Deng Shiru

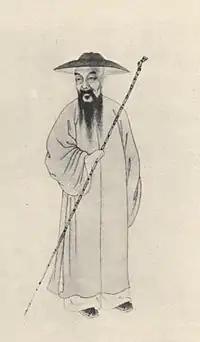
A painting of Deng Shiru.

Deng was born in Huaining 懷寧 in the Anhui 安徽 province. His style name was 'Wanbo' 顽伯 and his sobriquets were 'Wanbai shanren 皖白山人, Wan bai 完白, Guhuan, Gu wanzi 故浣子, Youji daoren 游笈道人, Fengshui yuzhang 鳳水漁長, and Longshan qiaozhang 龍山樵長'. Deng studied at the Shen Chun Academy. He later learned the art of Seal cutting.